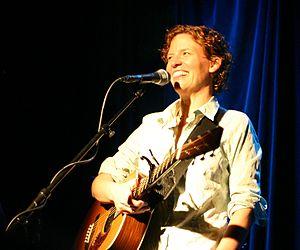
Catie Curtis est une auteure-compositrice-interprète américaine de musique folk.